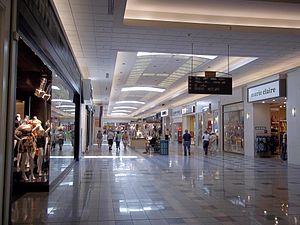
Les Galeries d'Anjou, Montréal
Les Galeries d'Anjou est un centre commercial situé dans l'arrondissement d'Anjou à Montréal, Québec. Les principaux magasins actuels sont : La Baie, La Maison Simons, Saks Off 5th, Winners, Brick, Linen Chest et Sport Experts/Atmosphère. Le magasin Saks Off 5th est d'ailleurs l'unique dans la région montréalaise.